Territorial waters of Indonesia

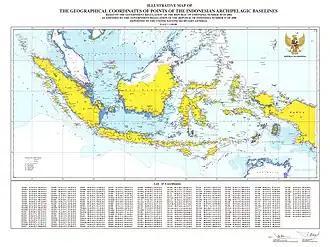
The Indonesian archipelagic baselines pursuant to article 47, paragraph 9, of the UNCLOS

The territorial waters of Indonesia are defined according to the principles set out in Article 46 of the United Nations Convention on the Law of the Sea. Their boundary consists of straight lines ("baselines") linking 195 coordinate points located at the outer edge of the archipelago ("basepoints").